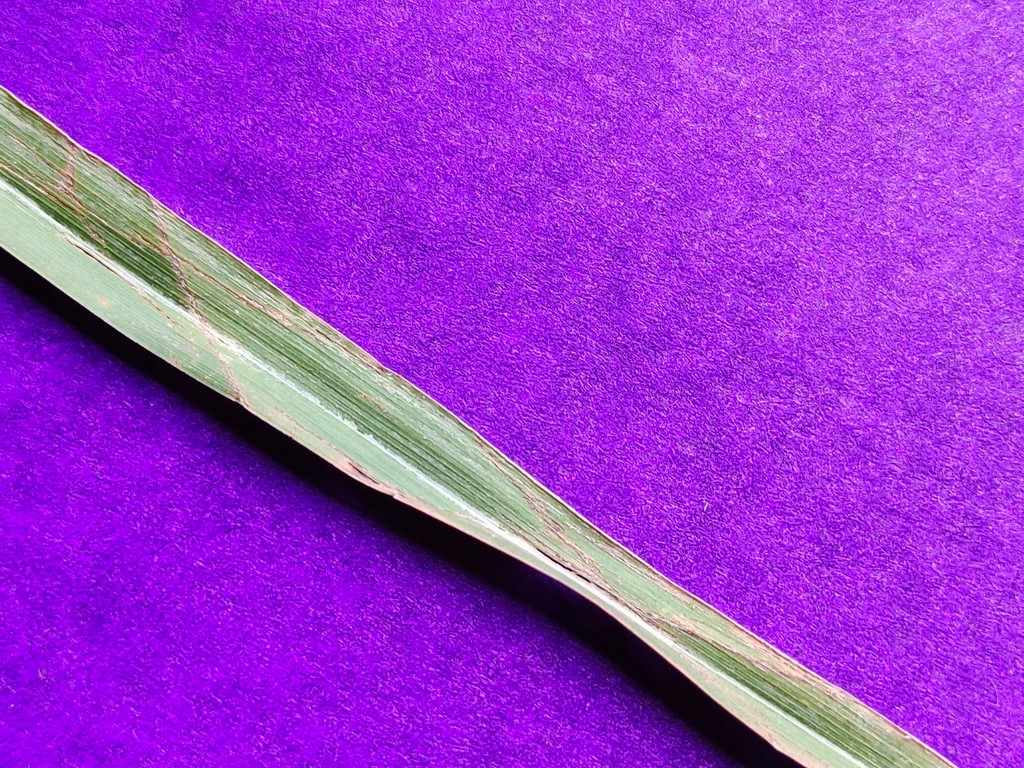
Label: Unhealthy